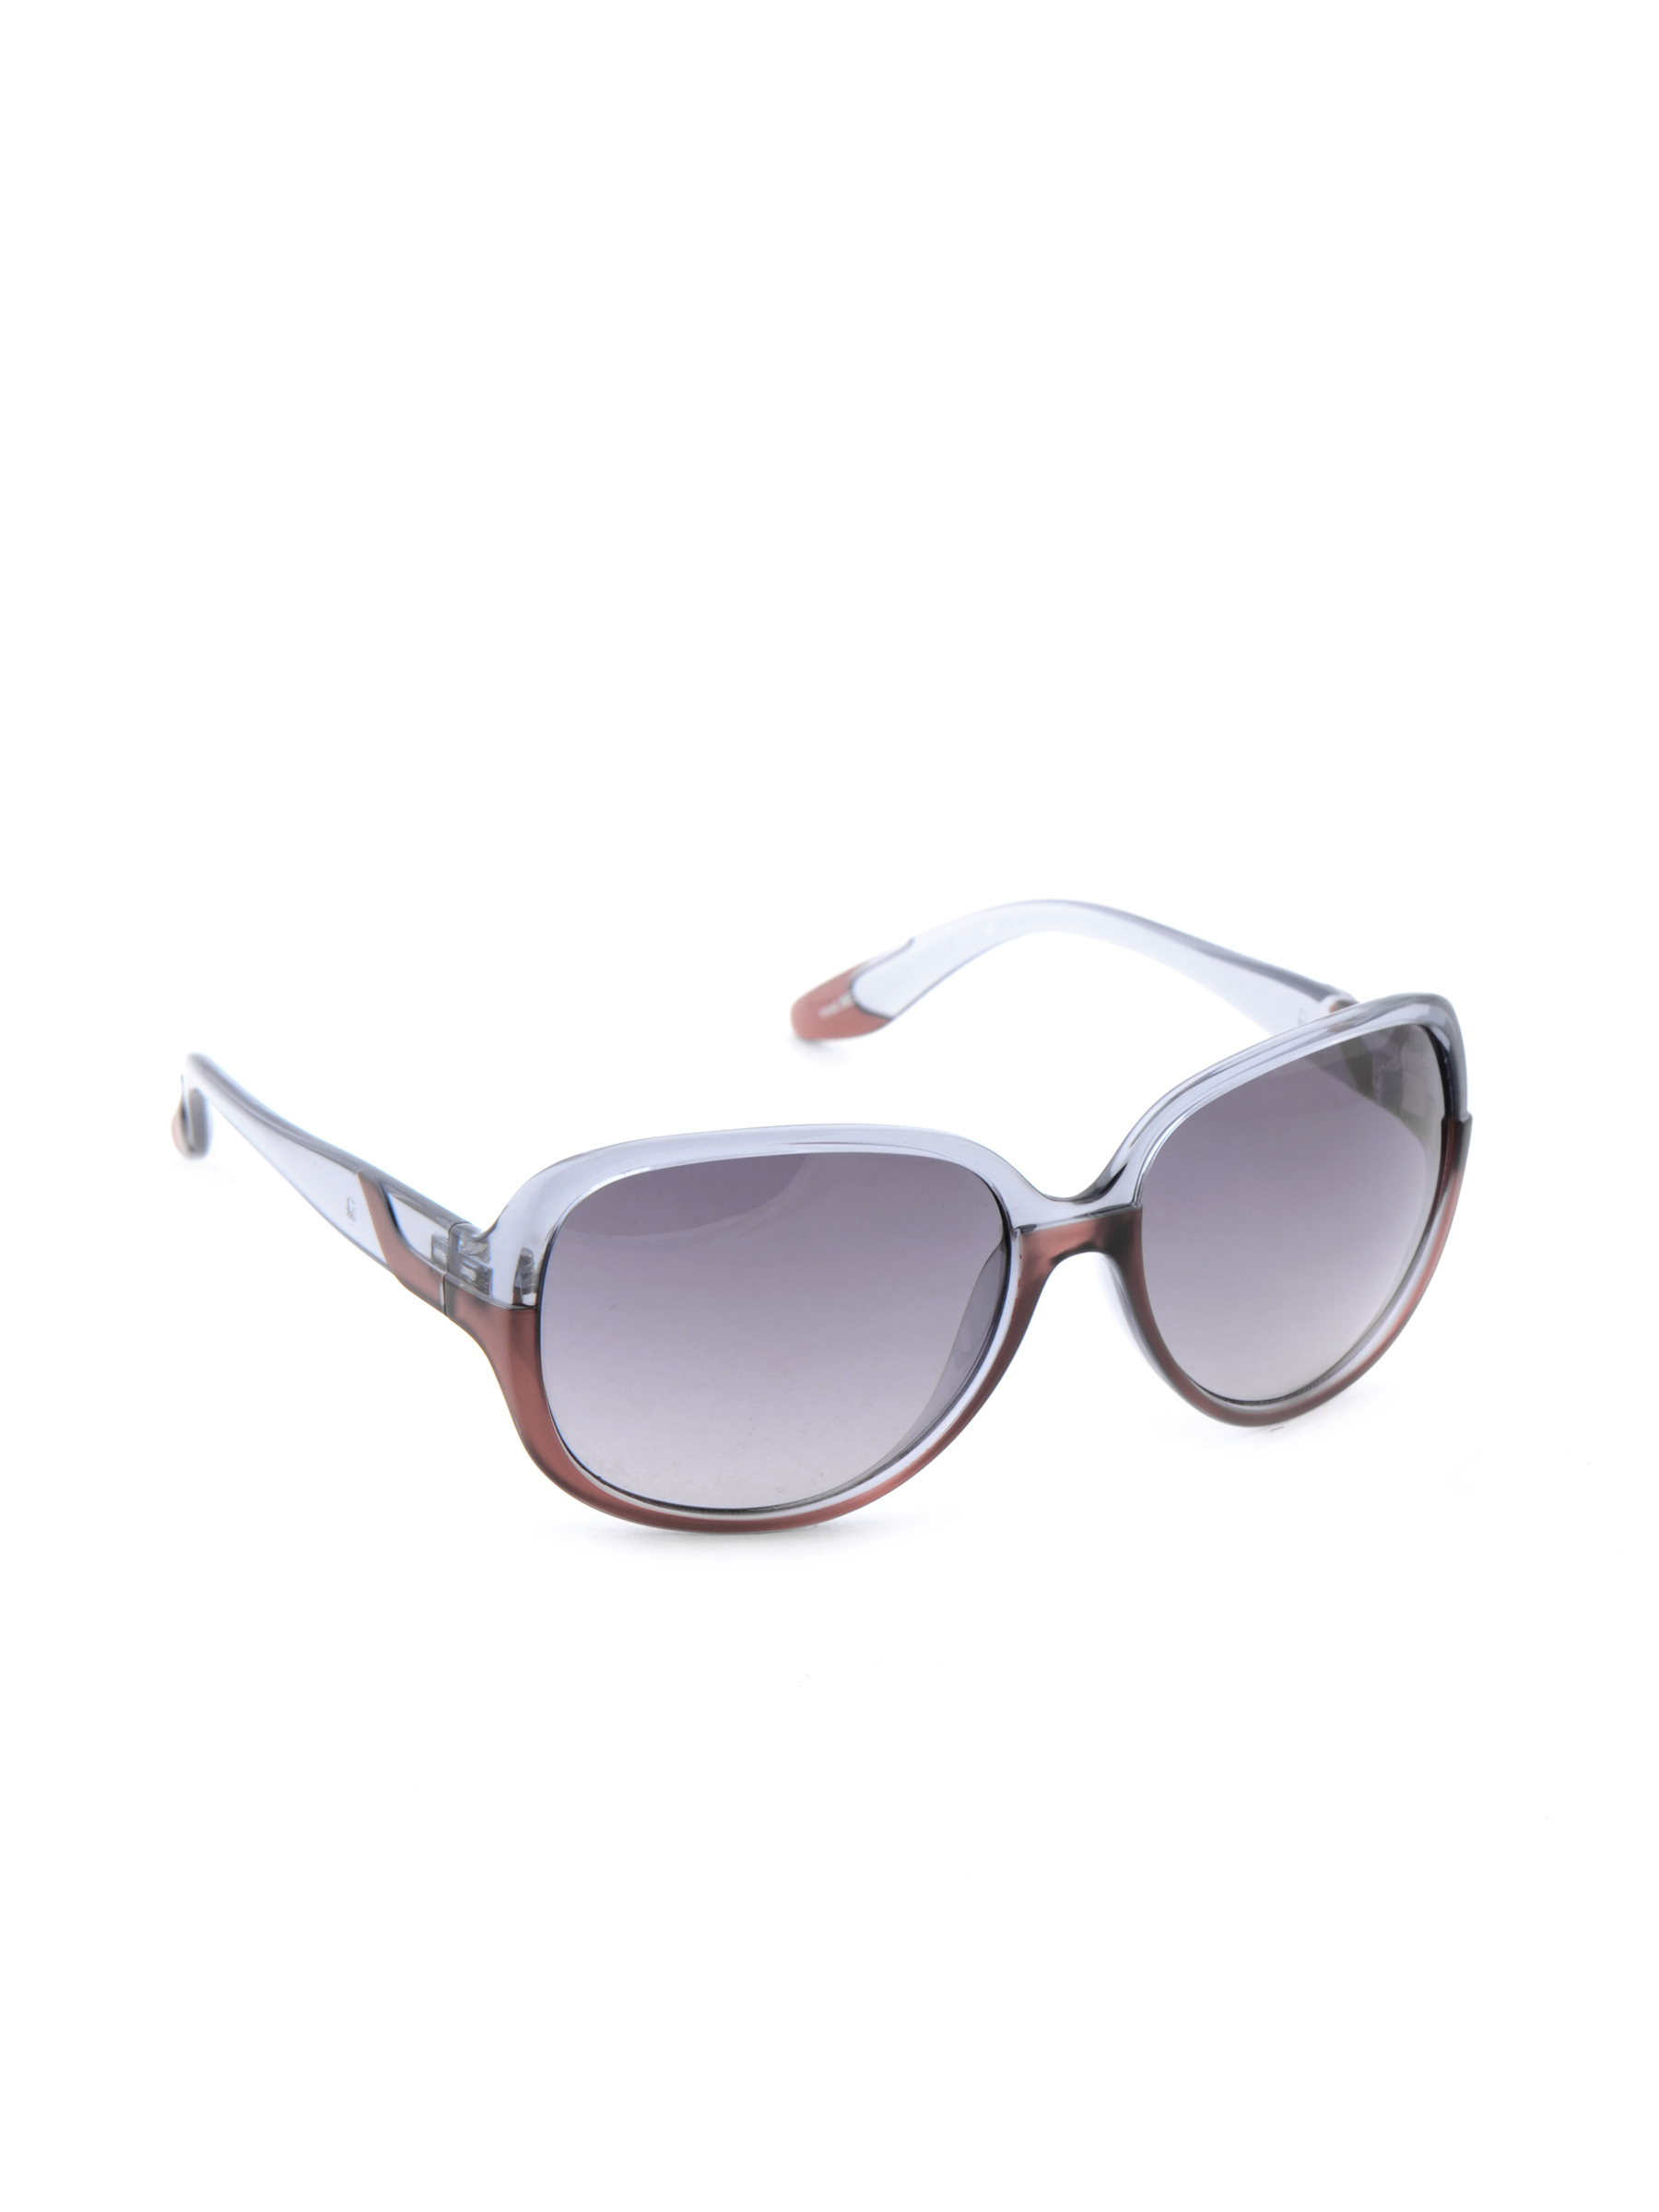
United Colors of Benetton Women Funky Eyewear Black Sunglasses
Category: Accessories / Eyewear / Sunglasses
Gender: Women
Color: Black
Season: Winter 2016
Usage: Casual